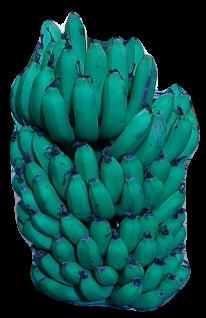
Variety: pachbale
Grade: grade2